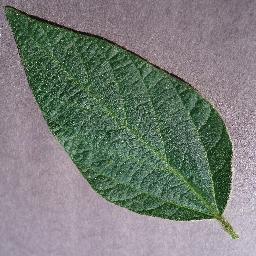
Label: Soybean___healthy